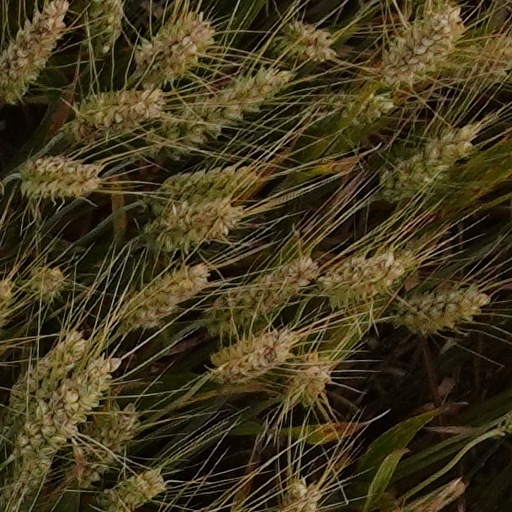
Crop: wheat